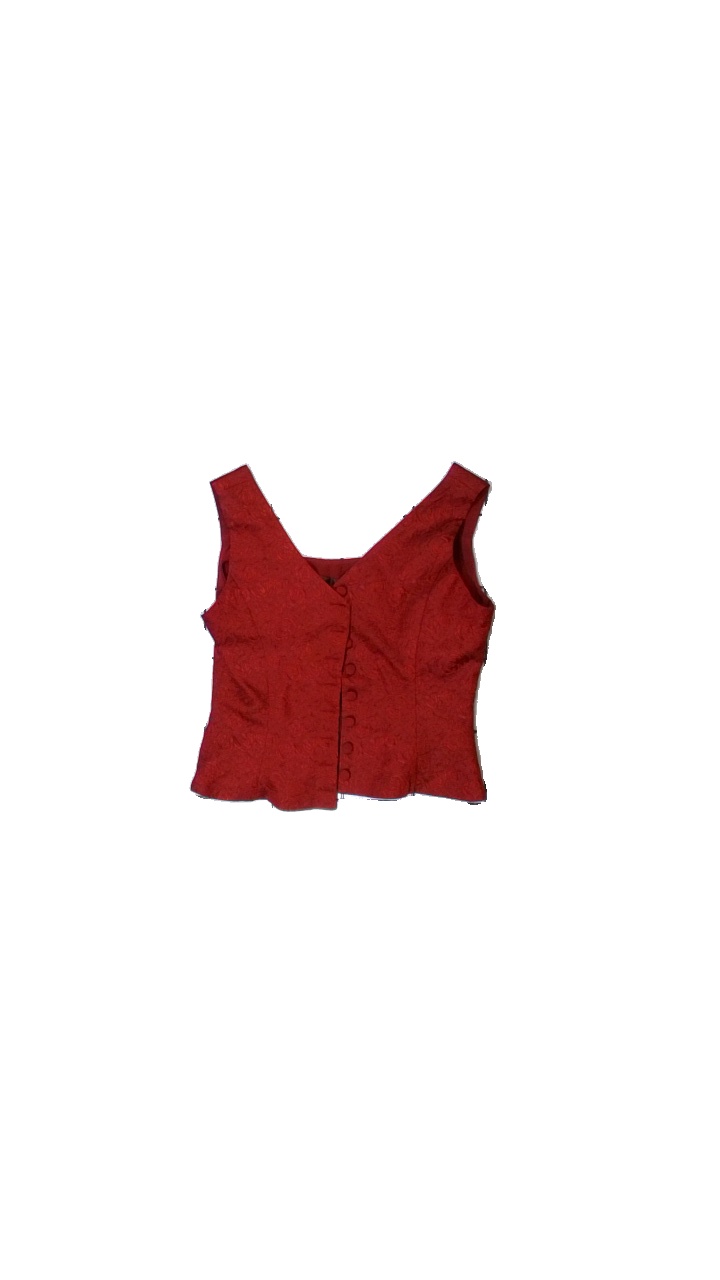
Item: Top (Ladies)
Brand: Janpol
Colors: Red
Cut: Regular
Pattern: Floral print
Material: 100% polyester
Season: All
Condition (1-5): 3
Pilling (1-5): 4
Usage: Reuse
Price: <50